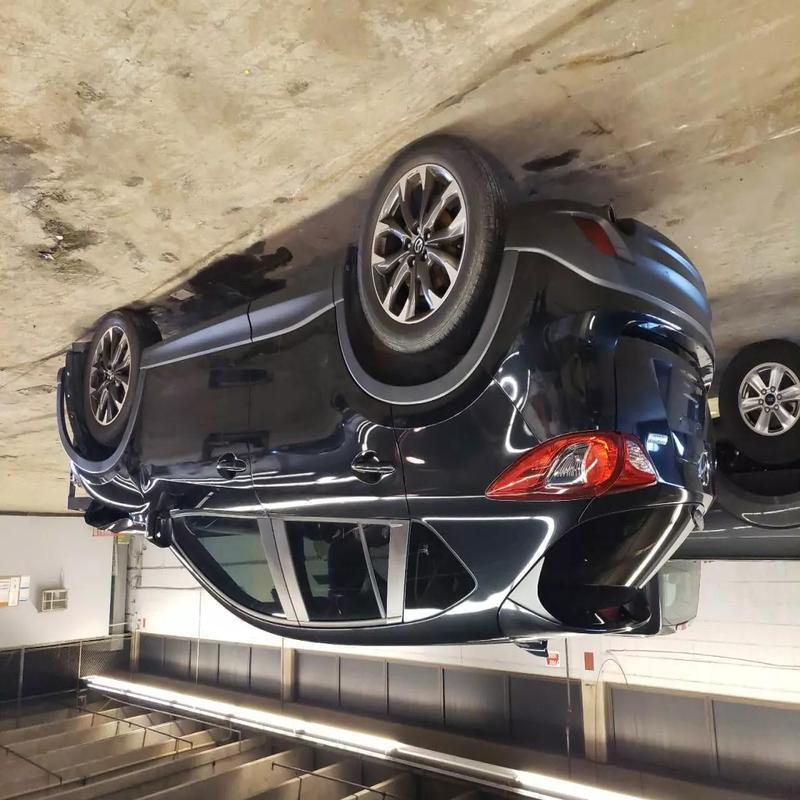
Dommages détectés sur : aile avant droite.
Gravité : mineur